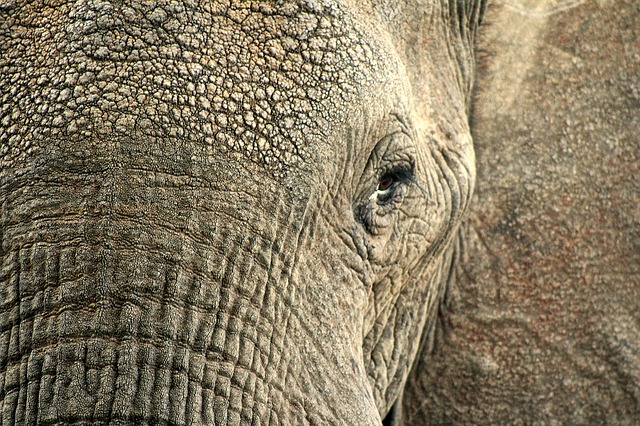
Label: elefante